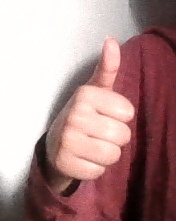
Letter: aleff